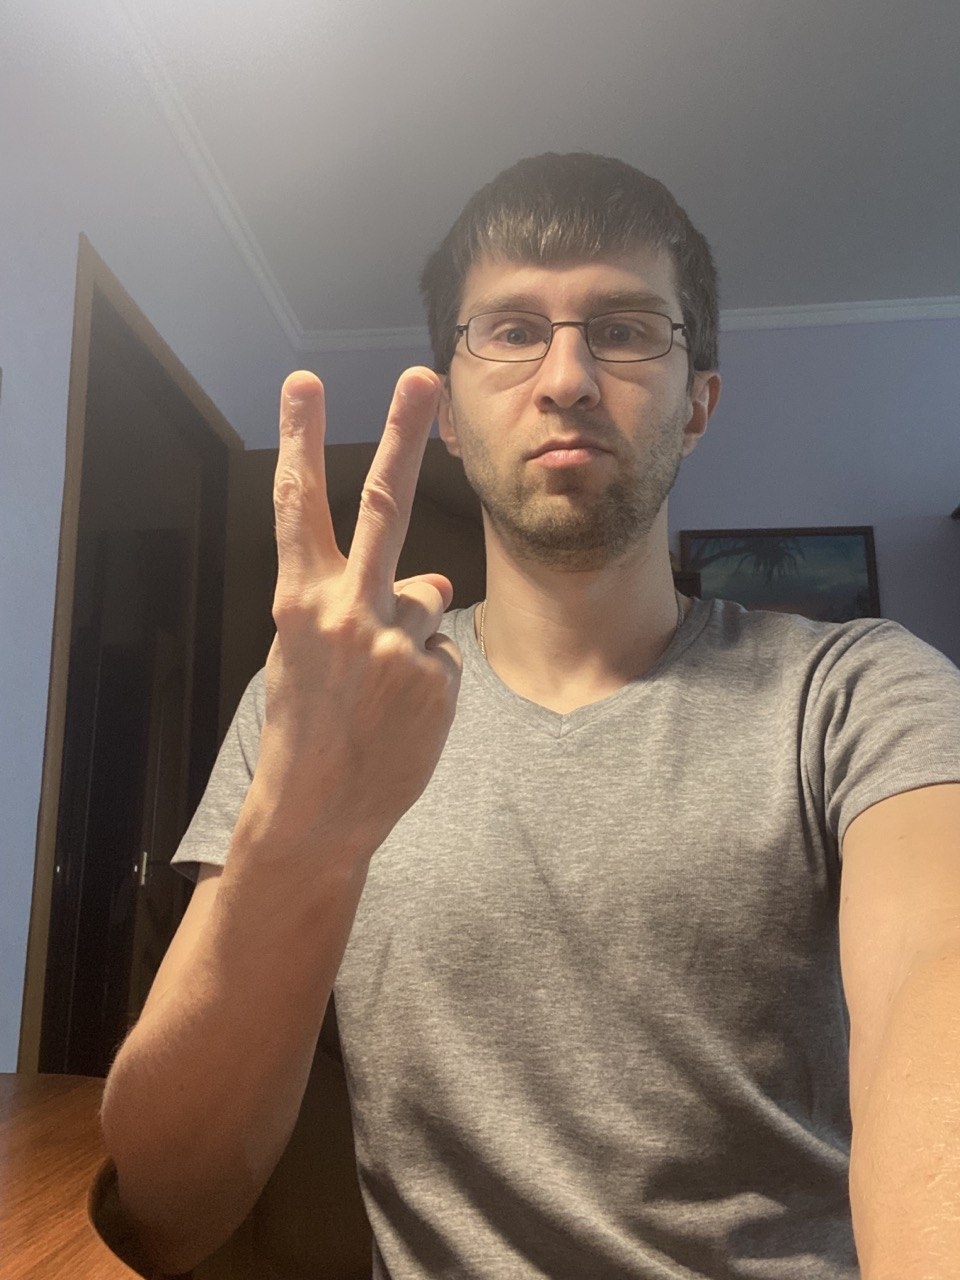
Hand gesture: peace_inverted